Omar Ali Saifuddien III

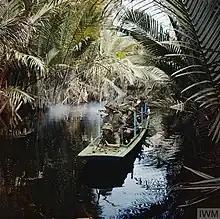

In 1958, the 1957 London discussions were revisited in Brunei. Omar Ali Saifuddien and Sir Anthony Abell met on 27 October in Istana Darul Hana to review the outcomes of the London discussions. The objective was to finalise the key concepts from the previous talks. Later, on 2 November 1958, a special meeting chaired by the Sultan's adviser resolved to send a delegation led by the Sultan himself to London for further constitutional negotiations. Dato Panglima Bukit Gantang and Neil Lawson were chosen to accompany the delegation because of their legal expertise and roles as consultants on constitutional matters.